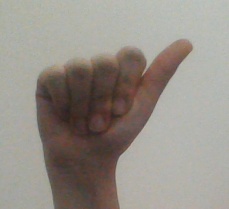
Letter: dhad